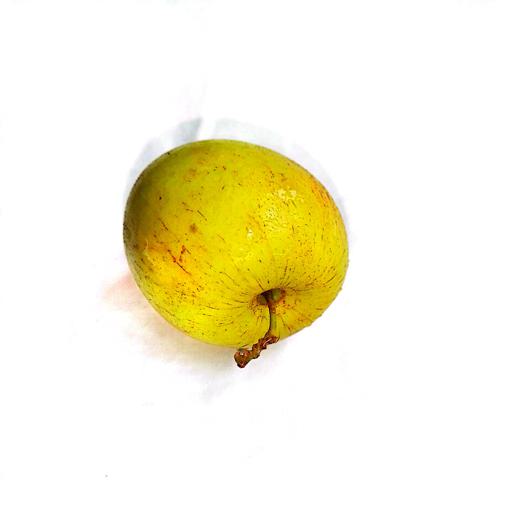
Label: healthy